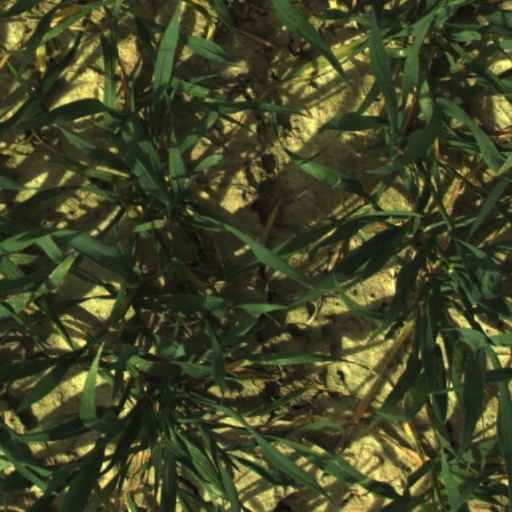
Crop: wheat